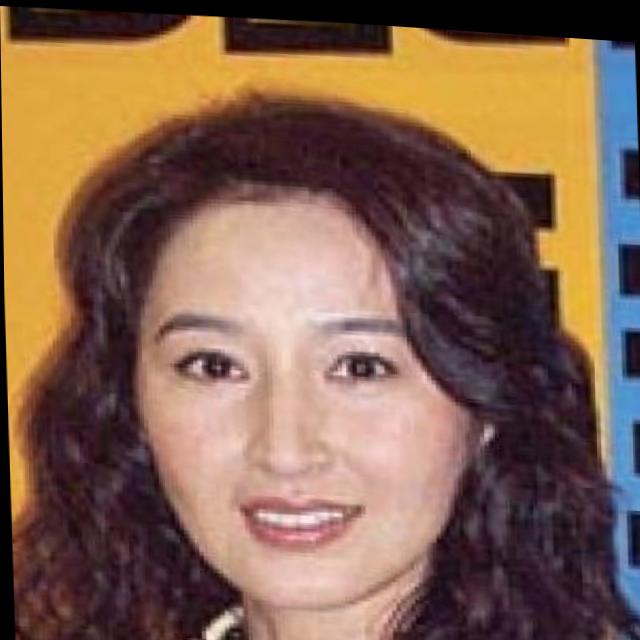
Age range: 21-44